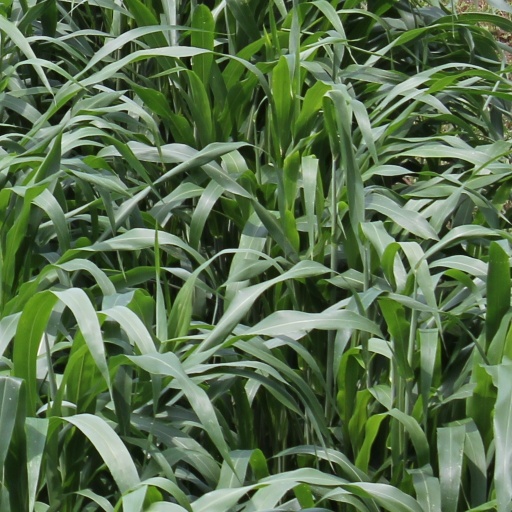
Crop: sorghum